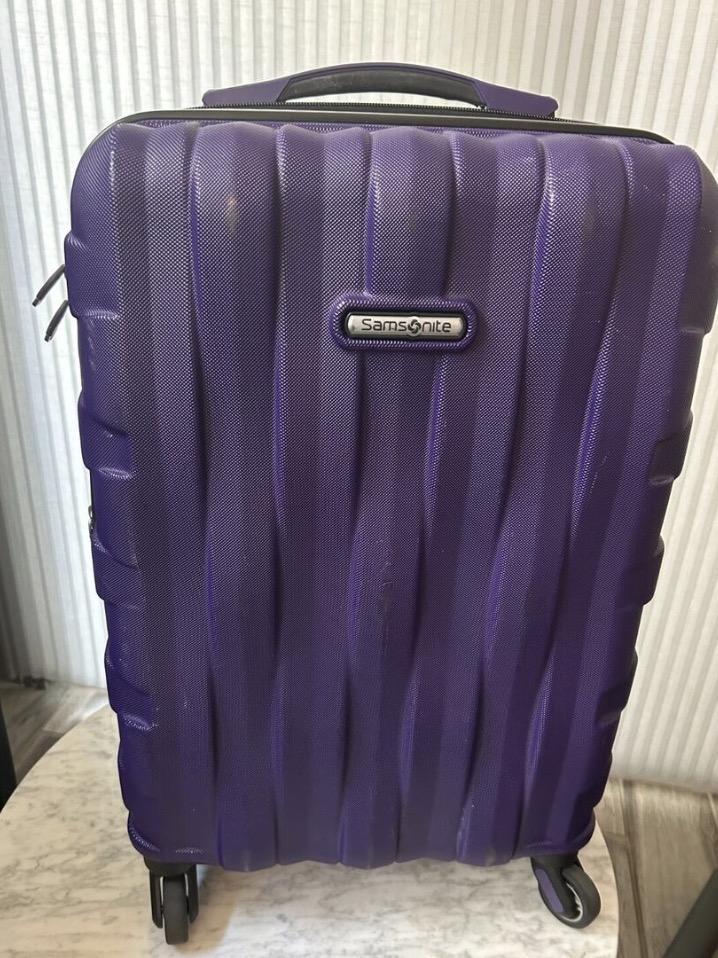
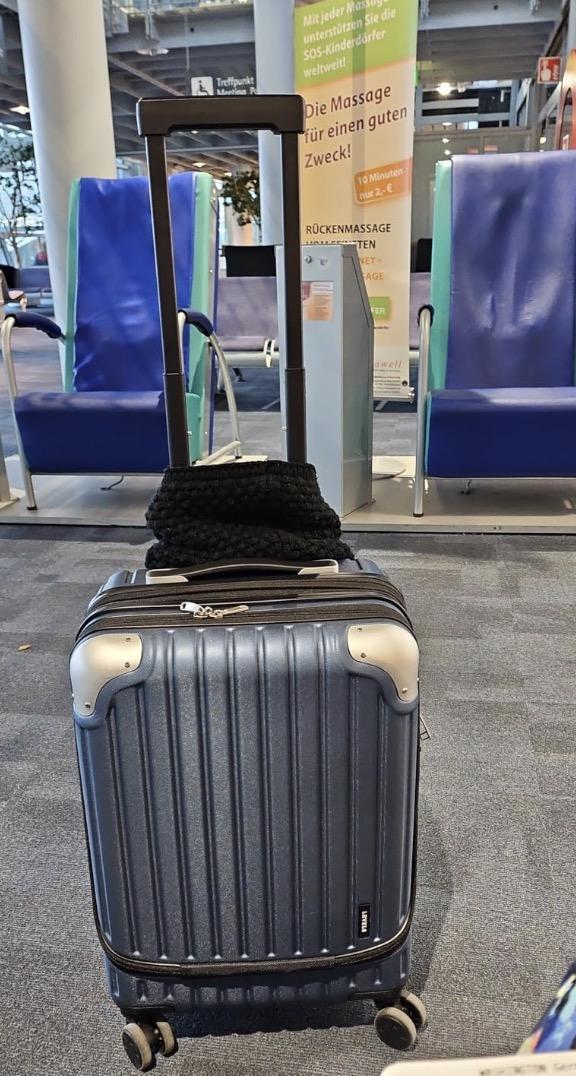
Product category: items_tea
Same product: no